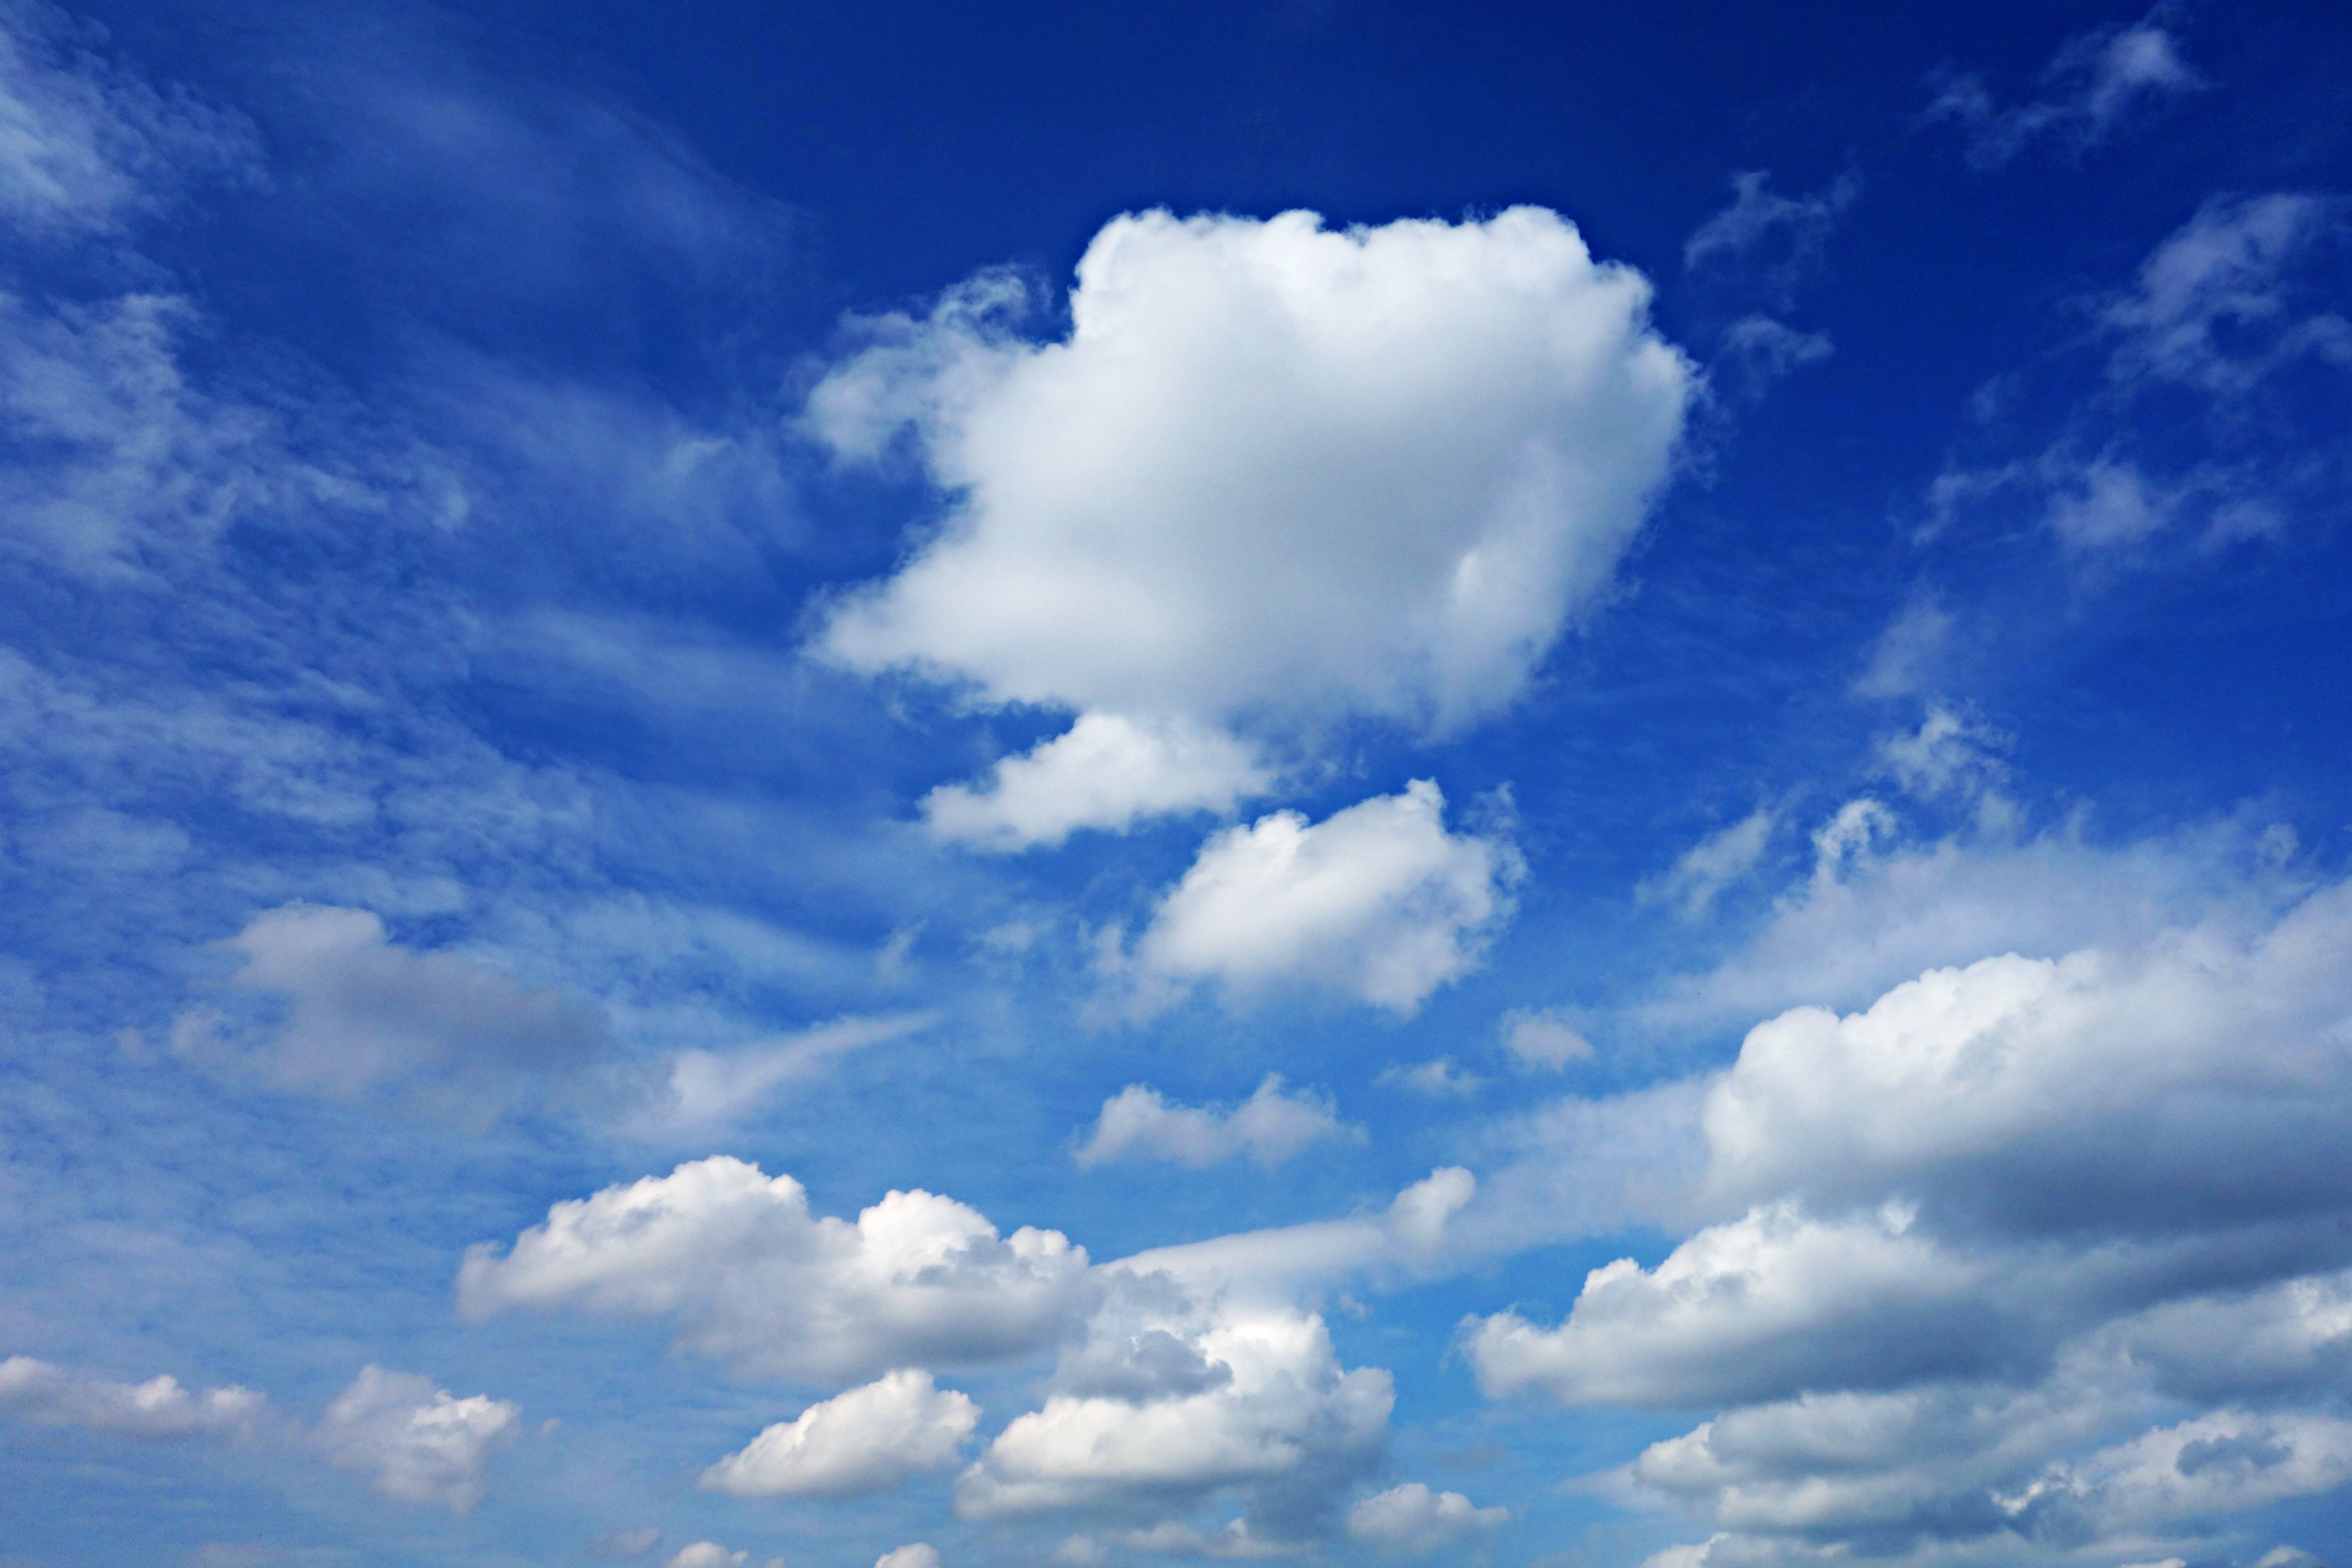
light, cloud, sky, sun, sunlight, air, atmosphere, summer, daytime, cumulus, blue, skies, bright, heavens, blue sky clouds, meteorological phenomenon